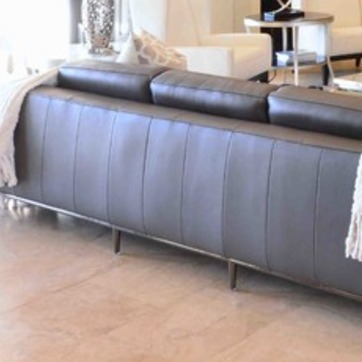
Material: leather